Kaká

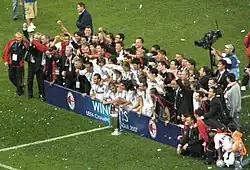
Kaká celebrating the 2007 UEFA Champions League triumph with his Milan teammates. A number of individual accolades followed for Kaká

Kaká won the Champions League title when Milan defeated Liverpool 2–1 on 23 May 2007, avenging the previous loss on penalties two years before. Though he went scoreless, he won a free kick that led to the first of Filippo Inzaghi's two goals, and provided the assist for the second. On 30 August, Kaká was named by UEFA as both the top forward of the 2006–07 Champions League season and UEFA Club Footballer of the Year, as well as being named as part of the UEFA Team of the Year for the second time. He once again finished as the second-best assist-provider of the Champions League, providing five, and was voted the 2007 IFFHS World's Best Playmaker.